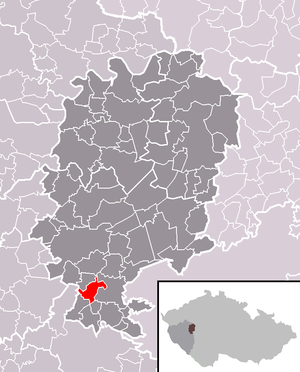
Nevid est une commune du district de Rokycany, dans la région de Plzeň, en République tchèque. Sa population s'élevait à 177 habitants en 2018.